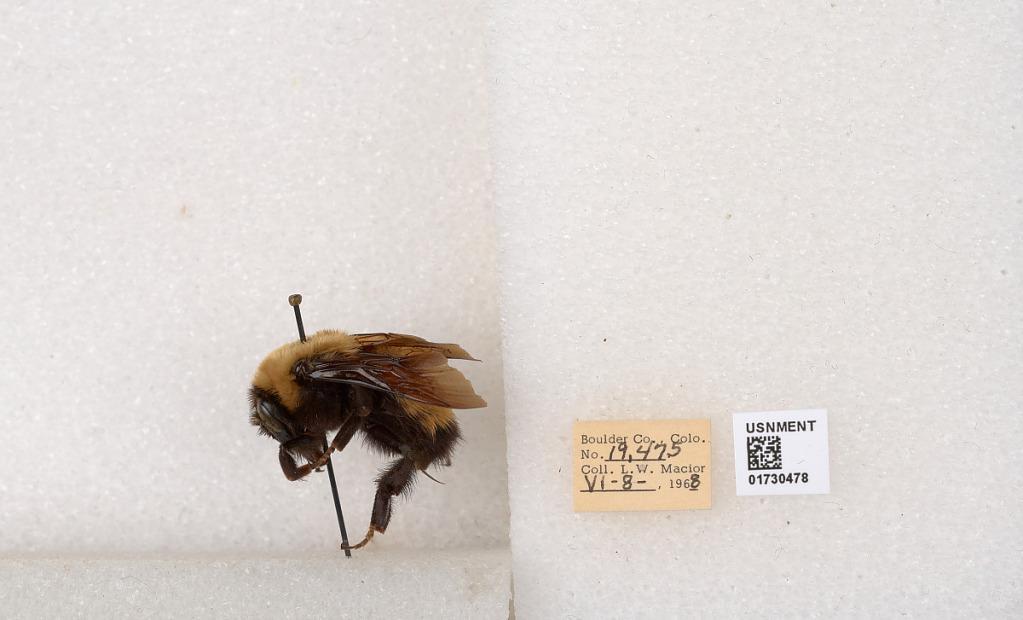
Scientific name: Bombus (Bombus) nevadensis Cresson
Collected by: L. Macior
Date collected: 1968-6-8
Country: United States
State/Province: Colorado
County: Boulder
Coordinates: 40.0925, -105.358